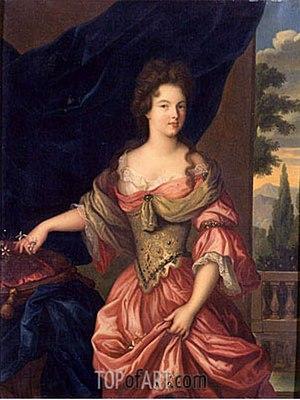
Marie Anne de Bourbon-Condé est la fille d'Henri-Jules de Bourbon-Condé et d'Anne de Bavière. En tant que membre de la Maison de Bourbon, elle est une princesse du sang. Elle est duchesse de Vendôme et d’Étampes et comtesse de Dreux par mariage.
Cet article présente la liste des comtesses de Dreux, de plein droit ou par mariage.